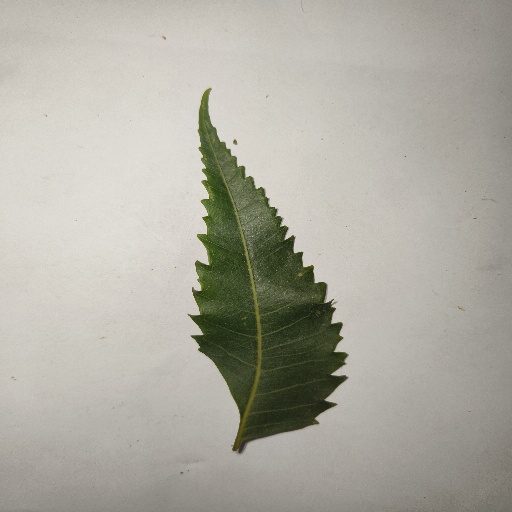
Species: Neem
Leaf condition: Healthy Leaf